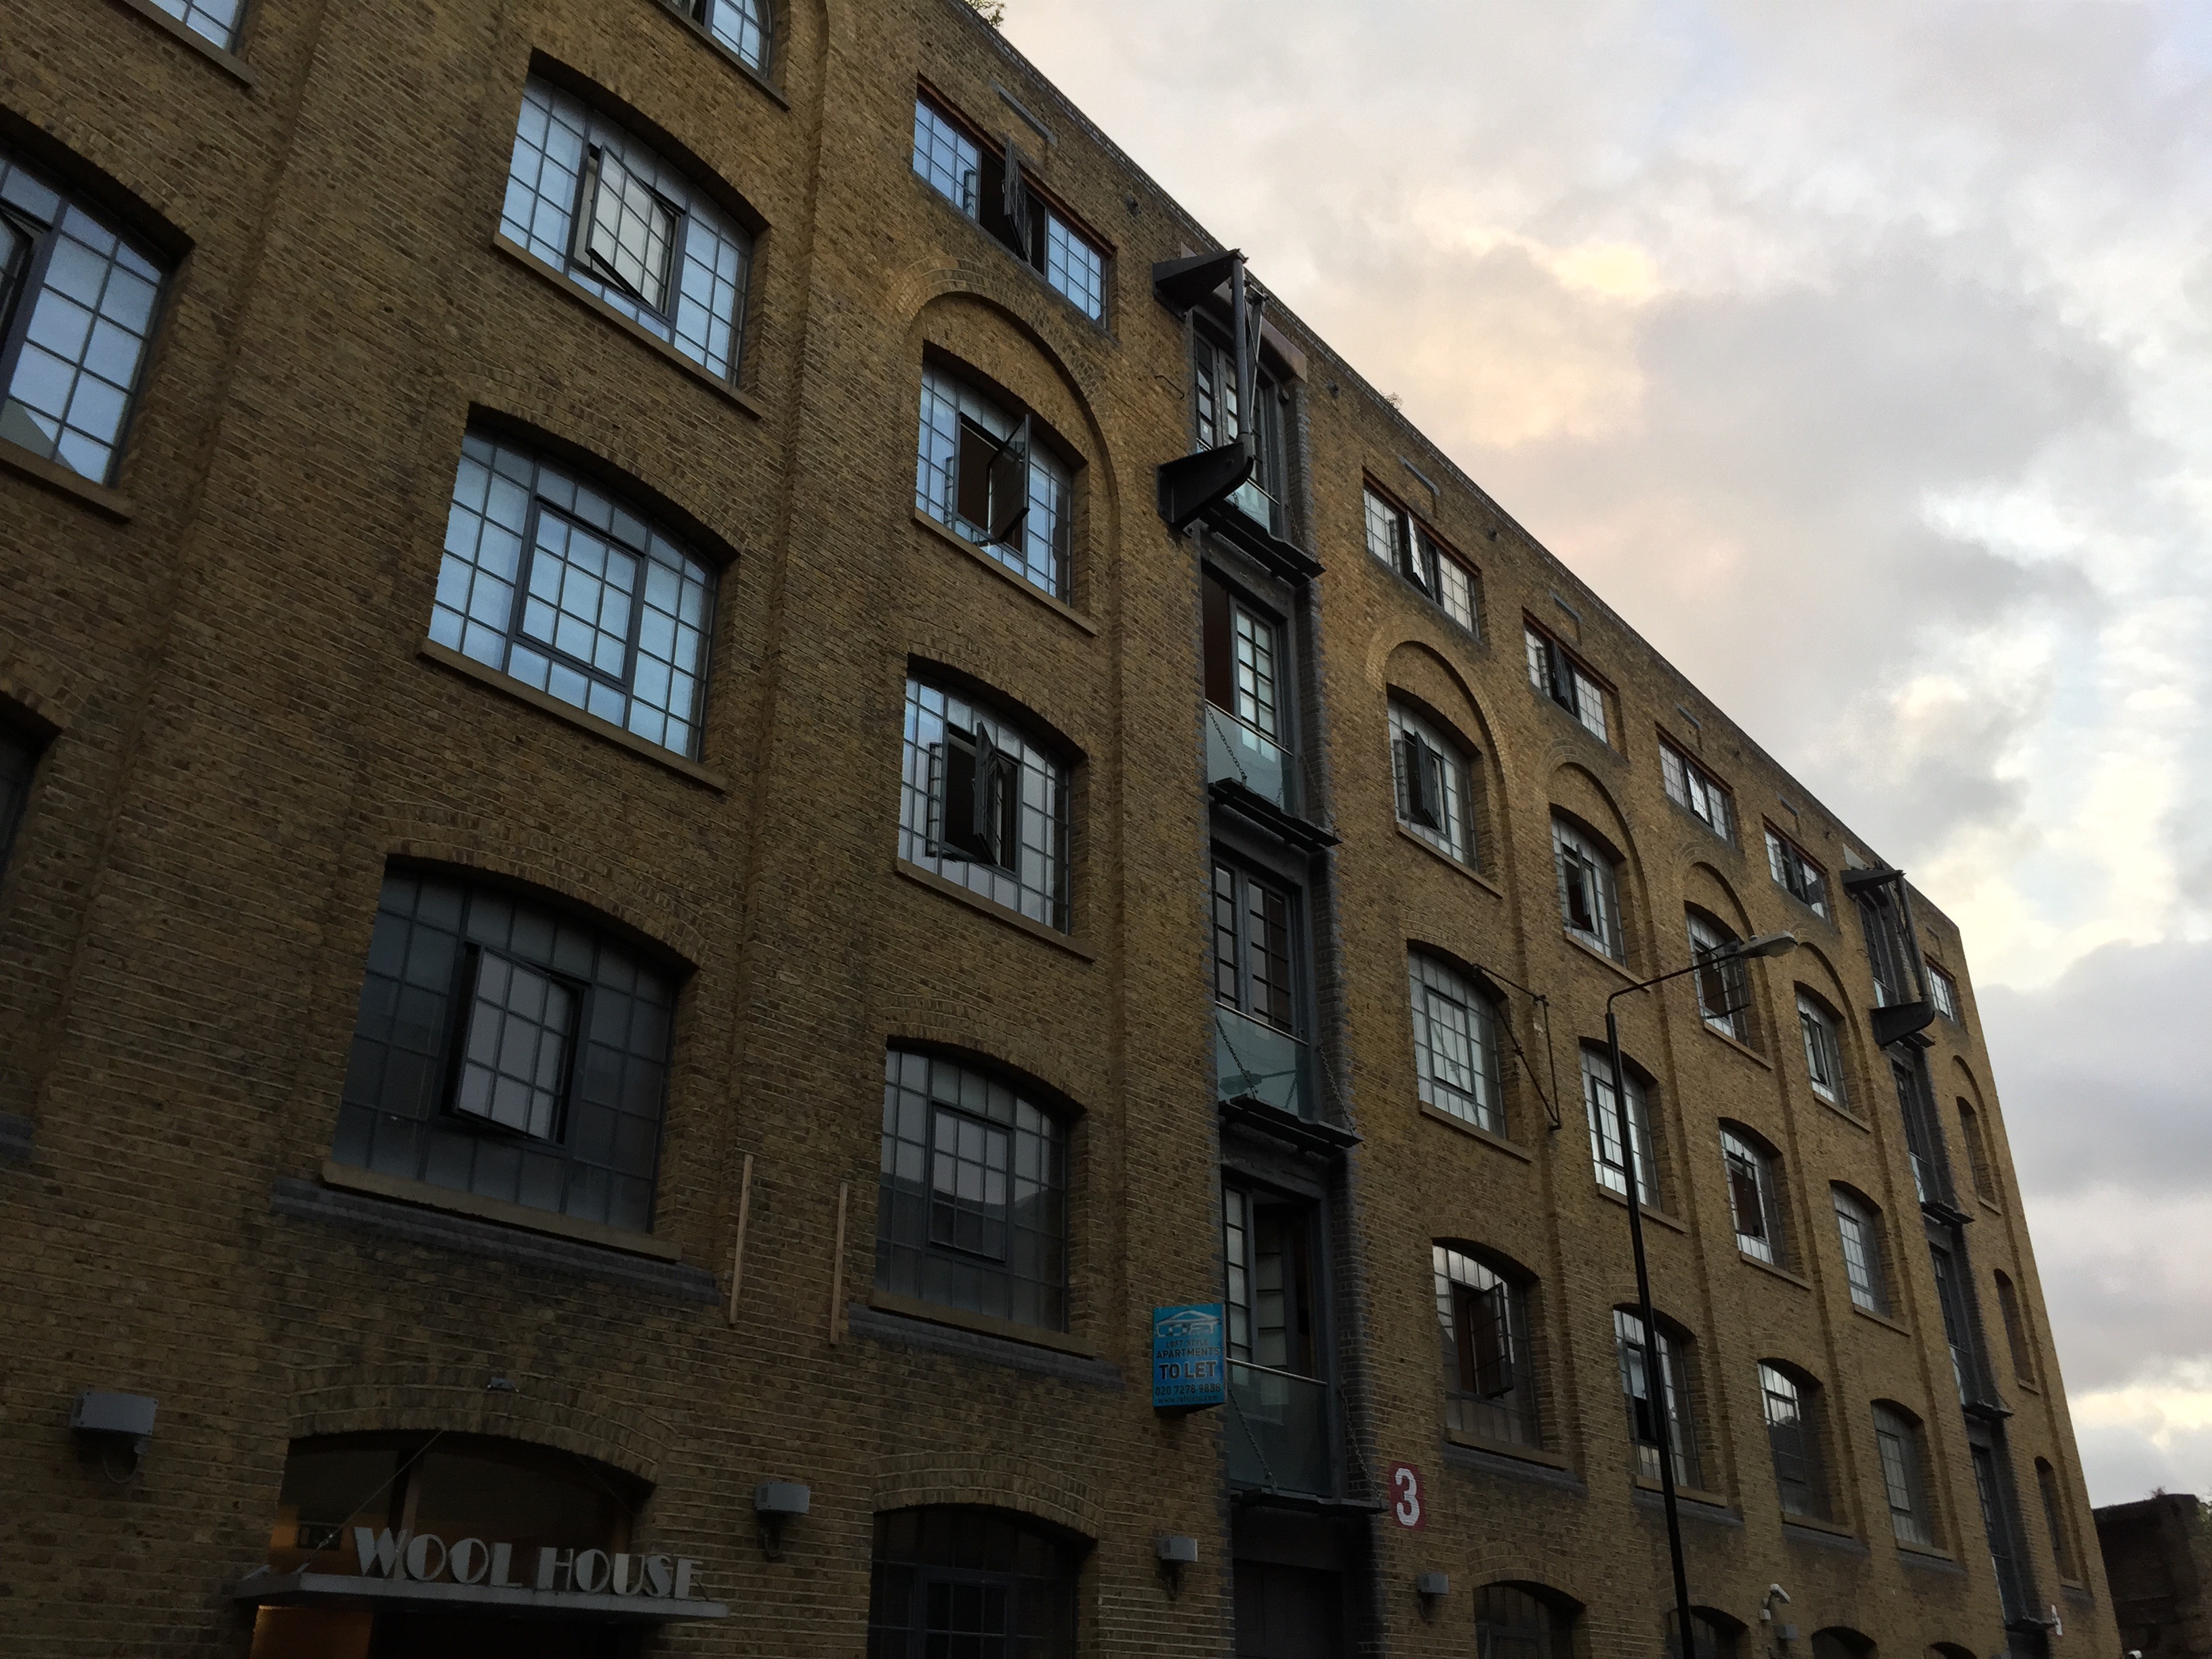
architecture, house, building, city, downtown, facade, property, apartment, tower block, condominium, neighbourhood, urban area, residential area